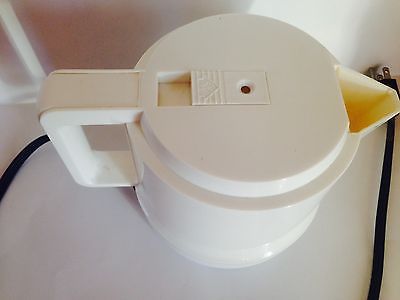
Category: kettle